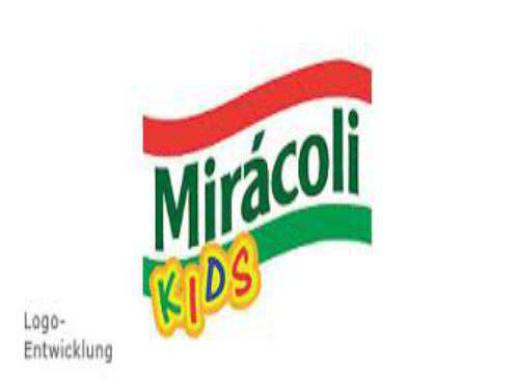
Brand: miracoli
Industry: Food